Cessna O-1 Bird Dog

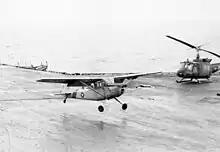
Major Bung of the Republic of Vietnam Air Force lands his O-1 aboard USS during Operation Frequent Wind, 1975

American television personality and actor Ed McMahon was a Marine Corps aviator who piloted an OE during the Korean War, flying 85 combat missions and earning six Air Medals in 1953.